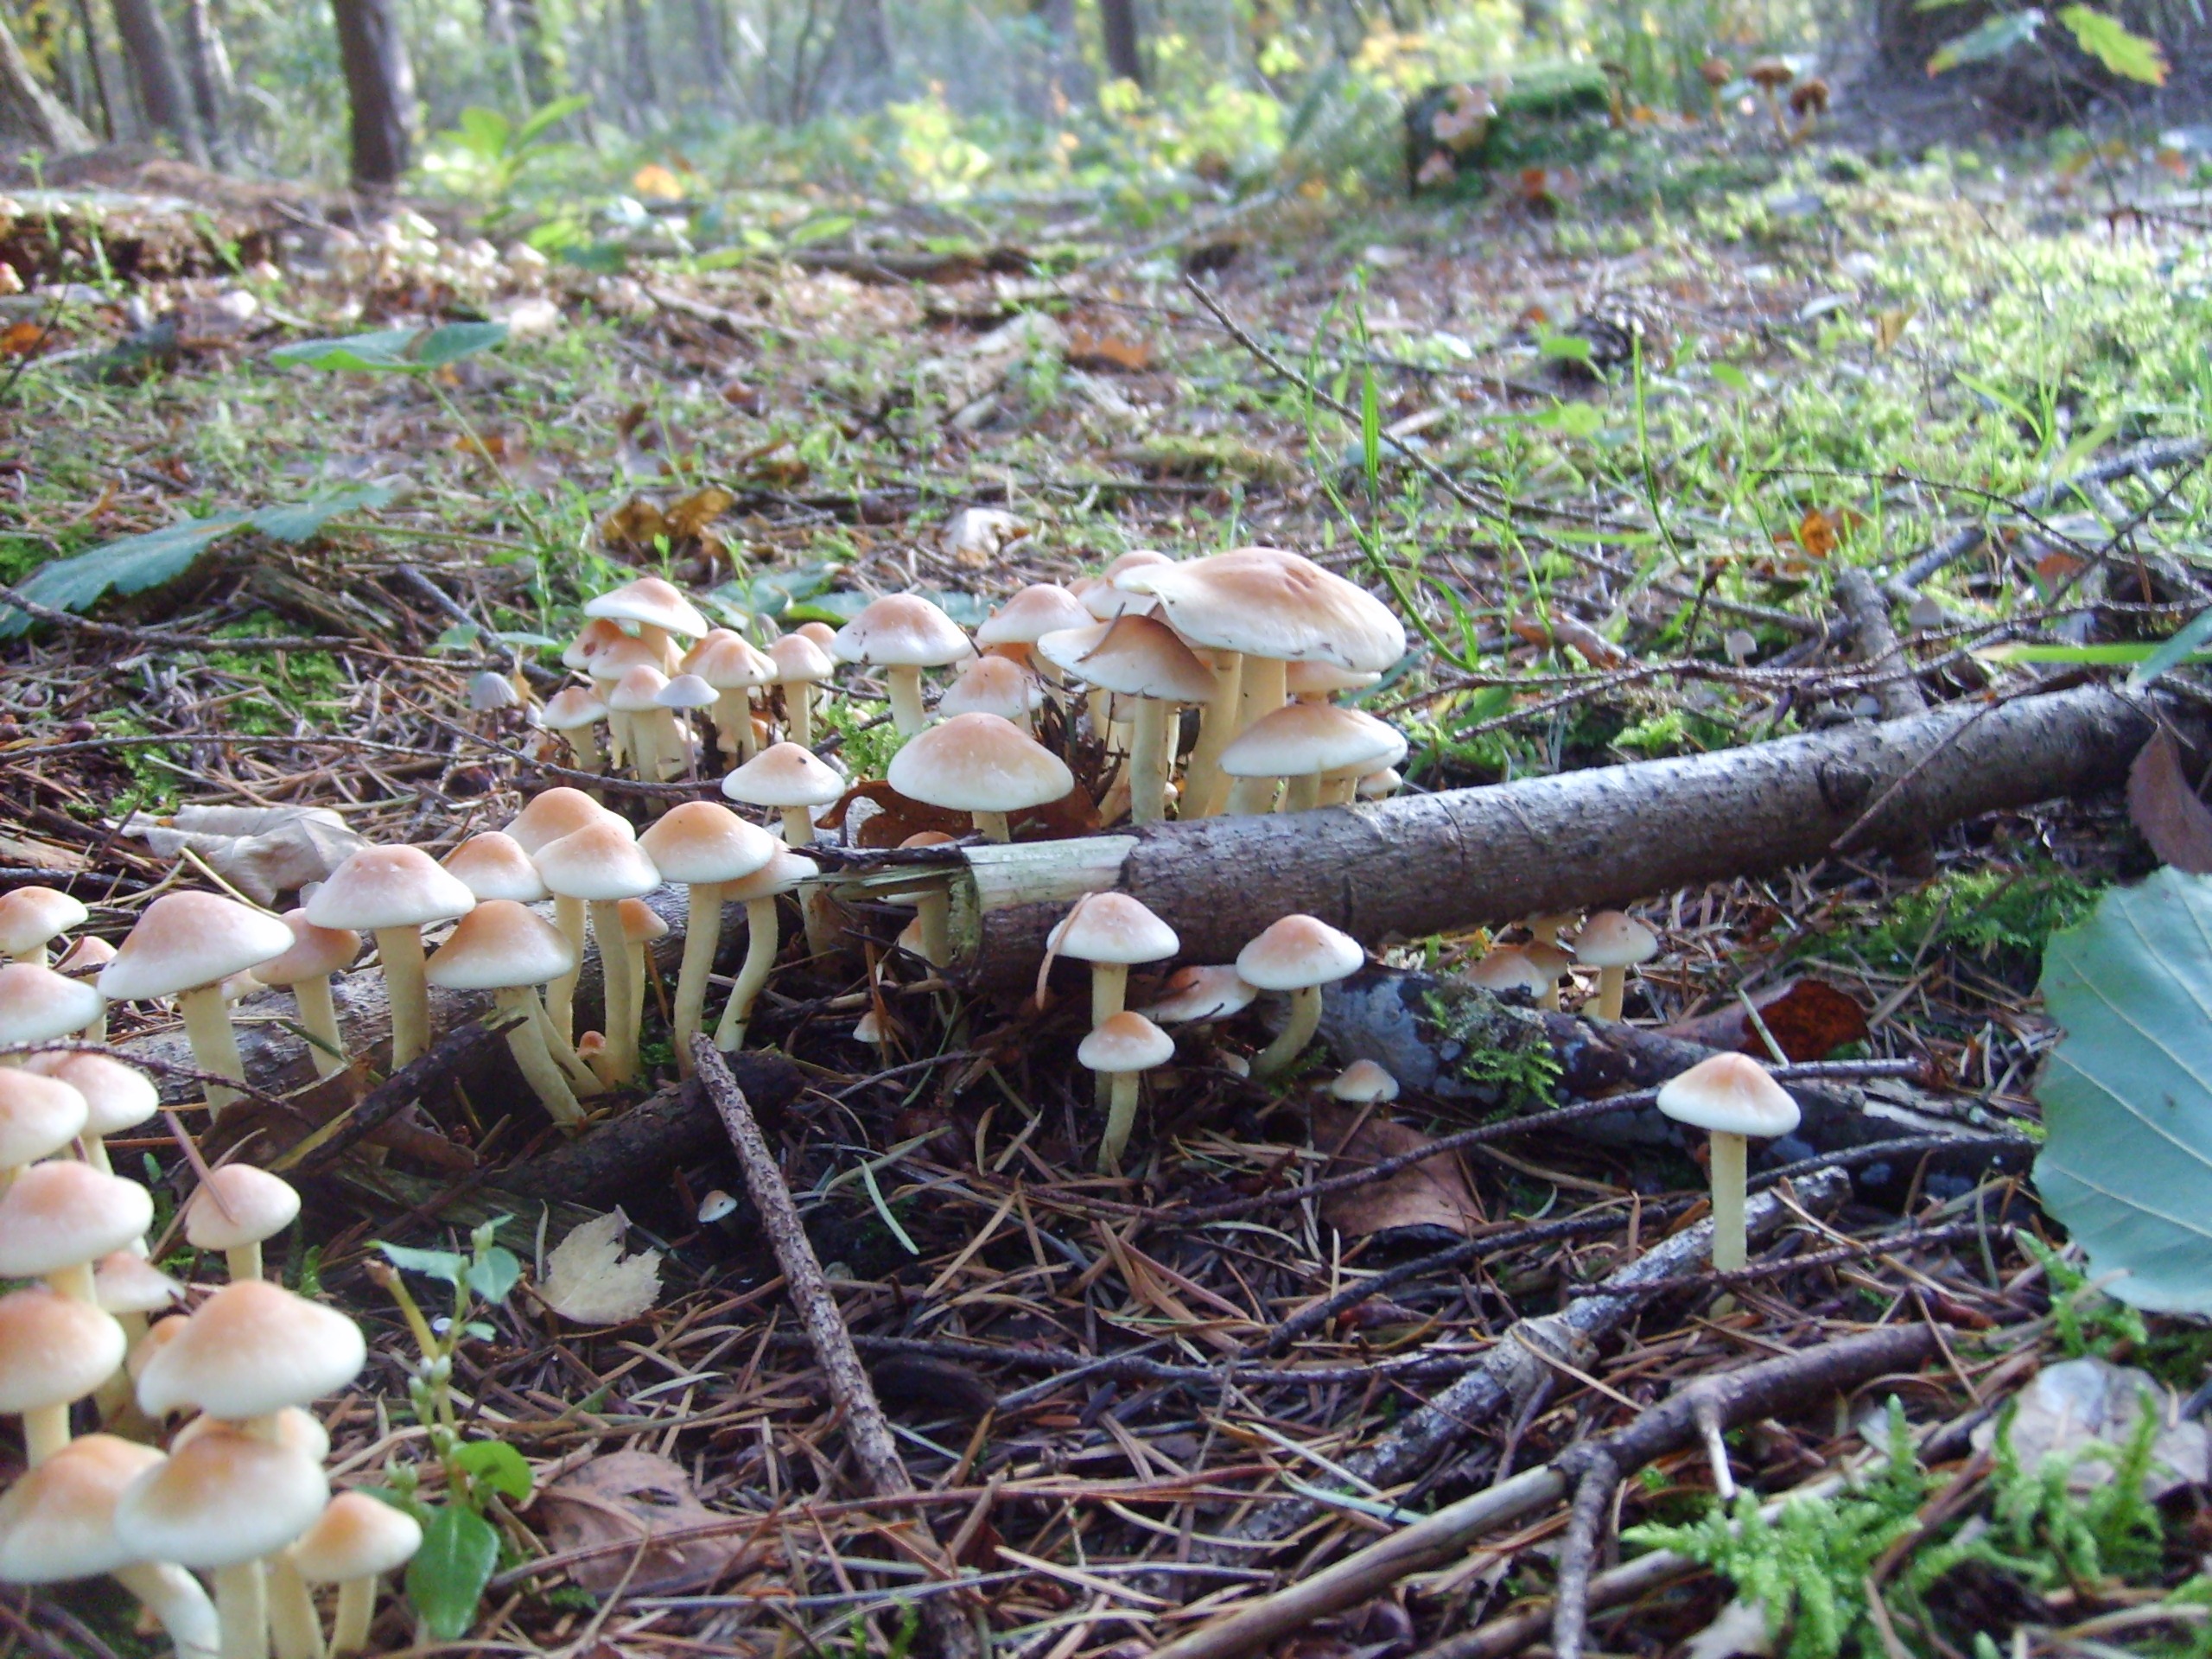
tree, nature, forest, autumn, mushroom, fungus, woodland, habitat, bolete, agaricus, matsutake, oyster mushroom, edible mushroom, natural environment, agaricomycetes, agaricaceae, penny bun